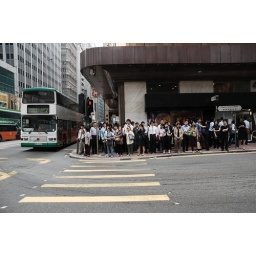
Waiting to cross the street in Central.